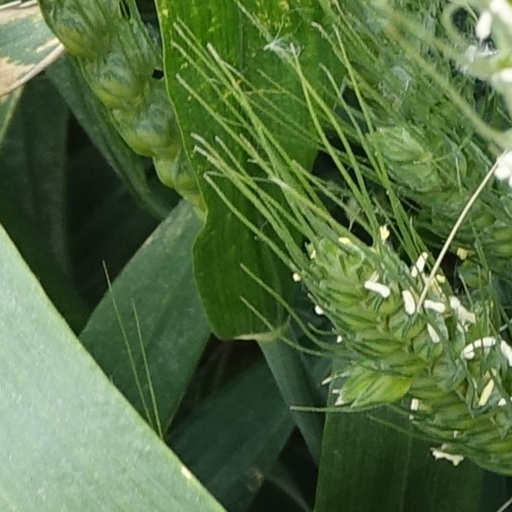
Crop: wheat